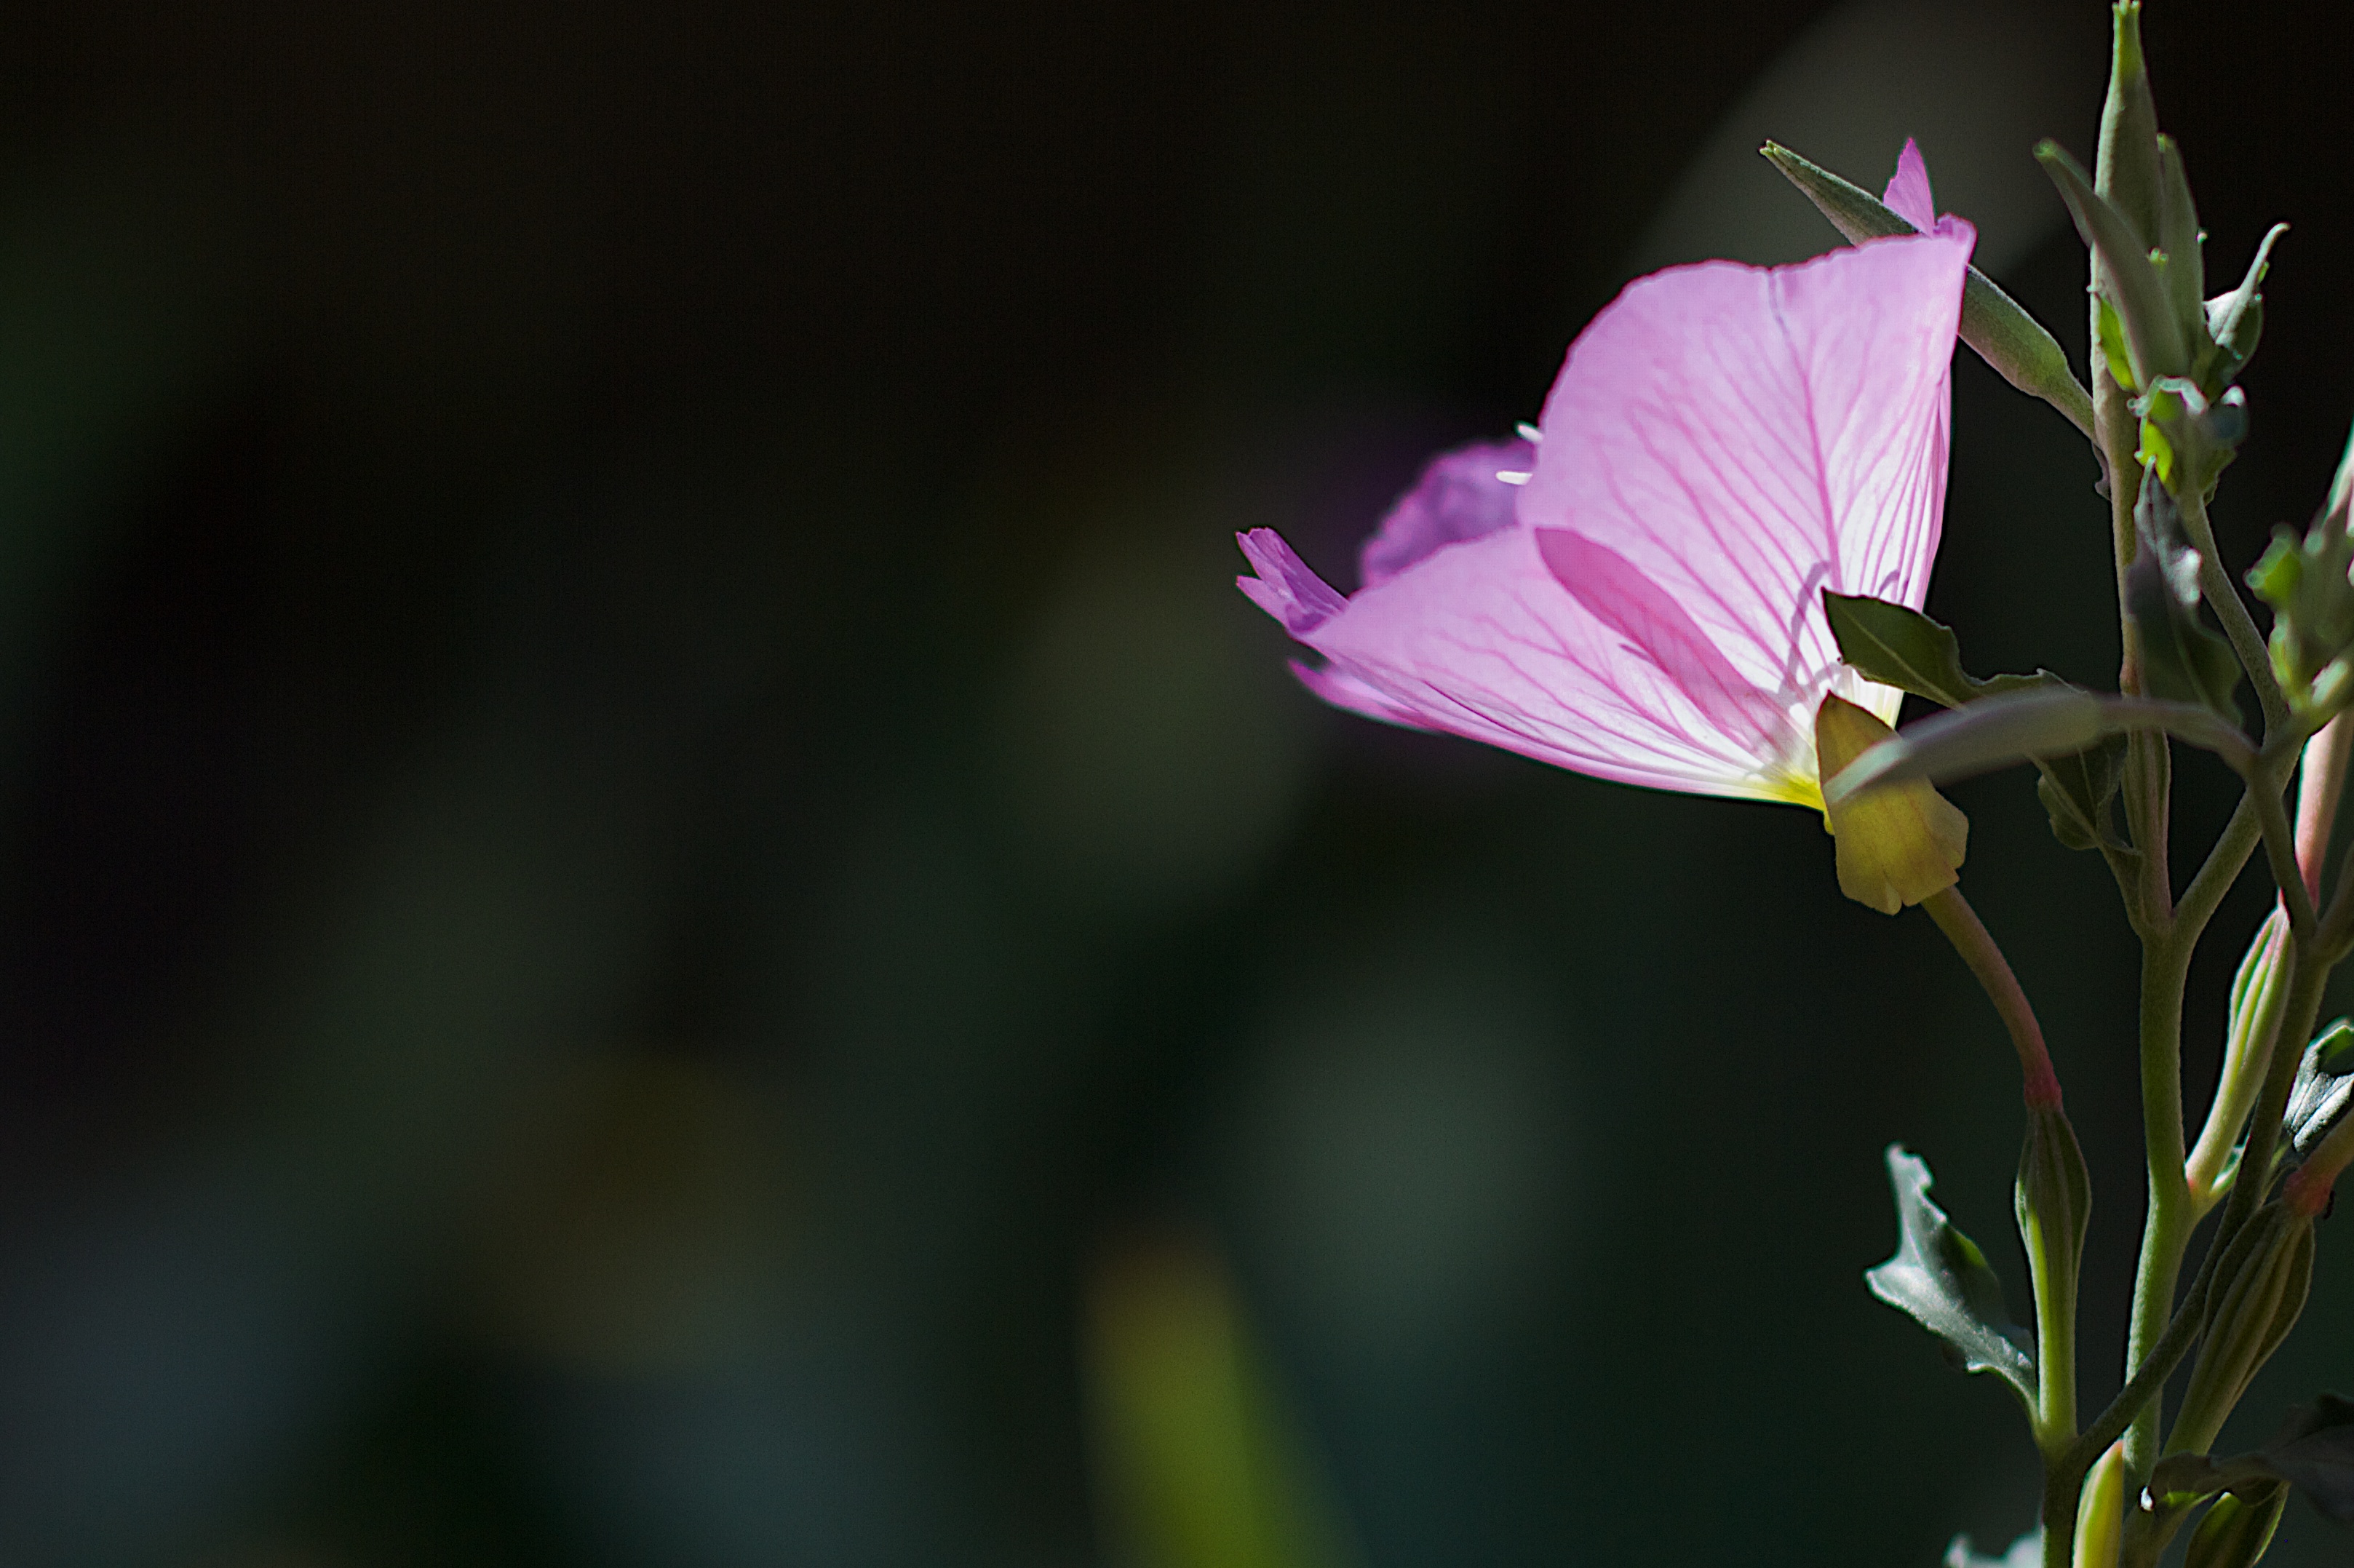
nature, blossom, plant, photography, leaf, flower, petal, green, botany, flora, wildflower, close up, macro photography, flowering plant, plant stem, land plant